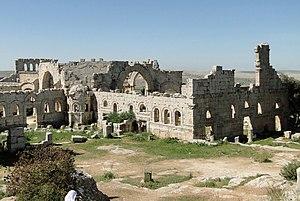
Vue d'ensemble de l'église de Saint-Siméon le Stylite, Syrie
Le monastère Saint-Siméon-le-Stylite, aussi appelé le château de Siméon, est un monastère paléochrétien en ruines qui se trouve à 30 kilomètres au nord-ouest de la ville d'Alep dans le nord de la Syrie. C'est un exemple remarquable de l'architecture du Vᵉ siècle qui comprend l'église de pèlerinage et le village d'hébergement. Il est construit autour de la colonne où vivait le stylite saint Siméon.
L'architecture paléochrétienne désigne la plus ancienne période de l'architecture chrétienne, qui s'est développée dans l'Empire romain dans l'Antiquité tardive.